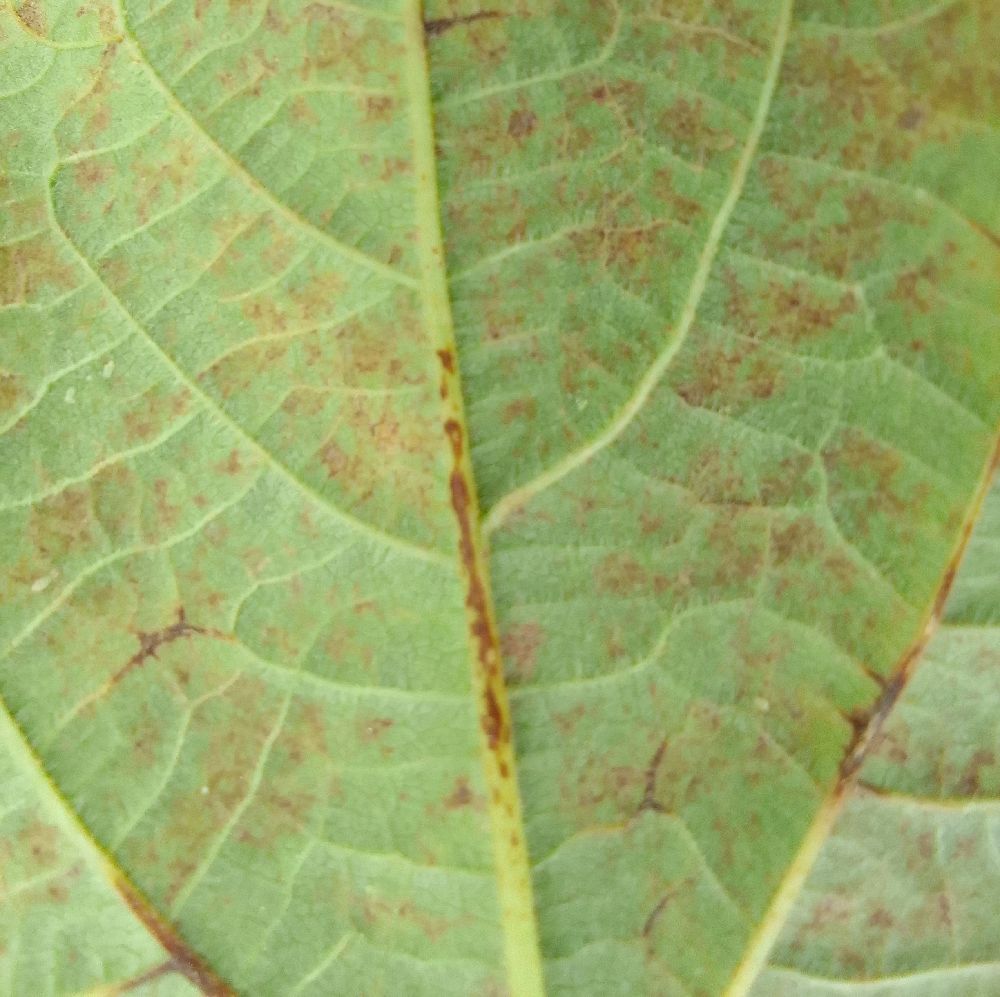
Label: anthracnose